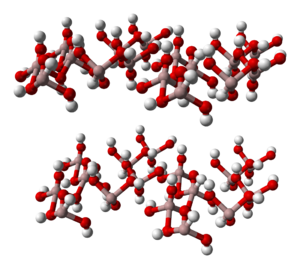
La gibbsite est une espèce minérale de formule chimique Al(OH)₃ avec des traces de Fe et Ga. C'est un important minerai d'aluminium et l'un des trois minéraux qui constituent la bauxite avec la boehmite AlO et le diaspore AlO. Les rares cristaux pseudohexagonaux peuvent atteindre 3 cm.
L'hydroxyde d'aluminium, de formule chimique Al(OH)₃, est la forme la plus stable de l'aluminium dans les conditions normales de température et de pression. L'oxyhydroxyde d'aluminium AlO et l'alumine Al₂O₃ ne diffèrent de l'hydroxyde d'aluminium que par la perte d'une ou plusieurs molécules d'eau. L'aluminium possède le même degré d'oxydation dans ces trois composés, qui constituent à eux trois la majeure partie du minerai d'aluminium, la bauxite.